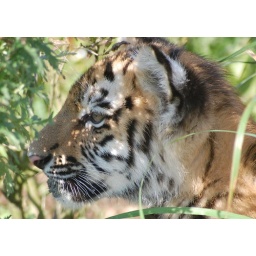
Tinka, tiger cub at the Zoo in Naestved, 3 months old and out for a walk